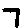
Label: 7